Ensor-Keenan House

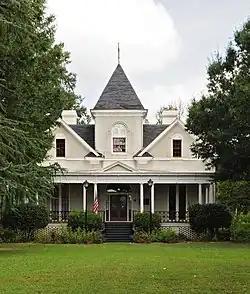
Ensor-Keenan House, September 2012

Ensor-Keenan House is a historic home located at Columbia, South Carolina. It built about 1870, and is a -story, Italianate style frame dwelling. It features a central projecting pavilion with a steeply pitched hipped roof and full width front porch. It was the home of Dr. Joshua Fulton Ensor, second medical superintendent of the State Asylum (South Carolina State Hospital).